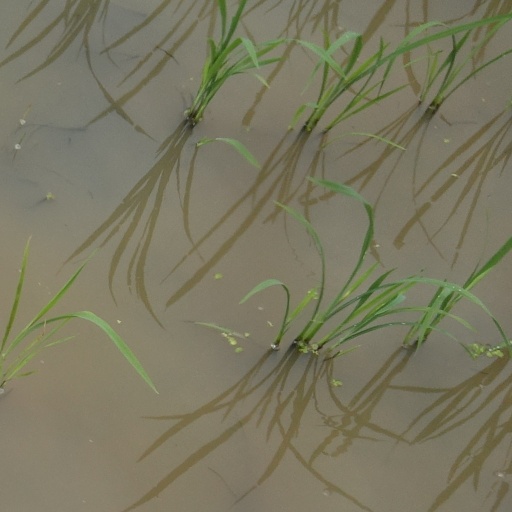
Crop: rice